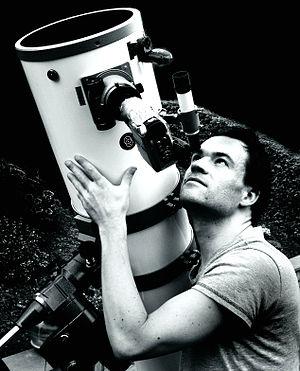
Ralf Vandebergh est un astronome et photographe néerlandais né en 1976. Il est principalement connu pour ses photographies à partir du sol d'objets du Système solaire, de satellites artificiels de la NASA et de la Station spatiale internationale.